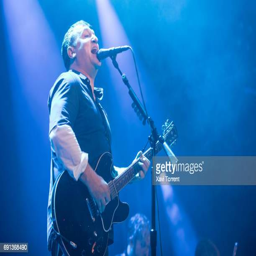
rock artist performs in concert during day